Lynching of John Evans

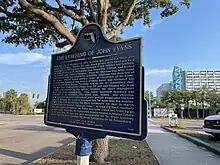
A memorial plaque for the lynching of John Evans near Second Avenue South and Martin Luther King Jr. Street.

Neither the guilt nor the innocence of John Evans and Ebenezer Tobin was ever proven because neither man was given a fair impartial trial. Most of the local population at the time was convinced that Evans and Tobin did in fact murder Edward Sherman, but both men insisted upon their innocence until their deaths.